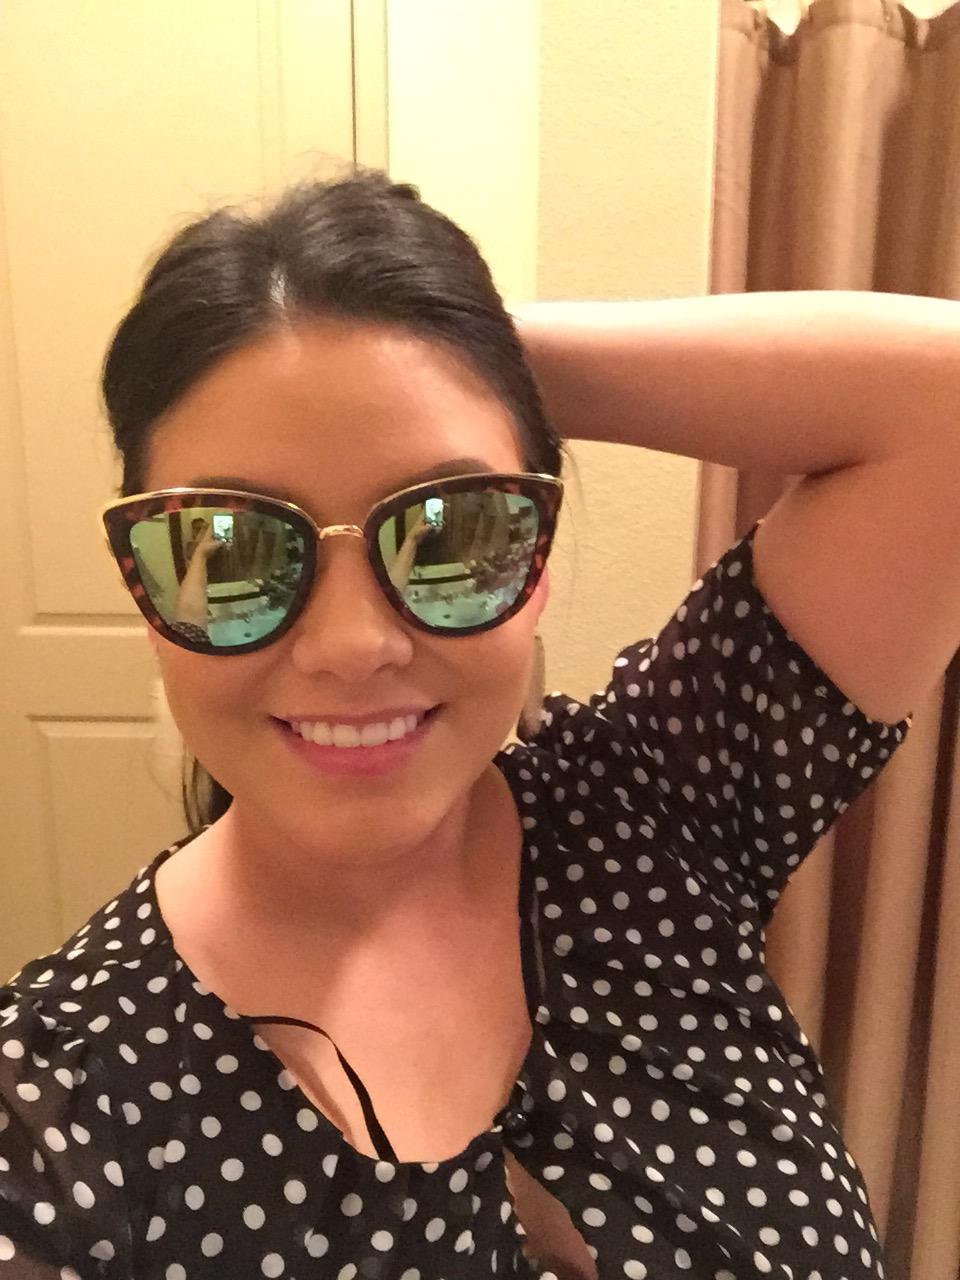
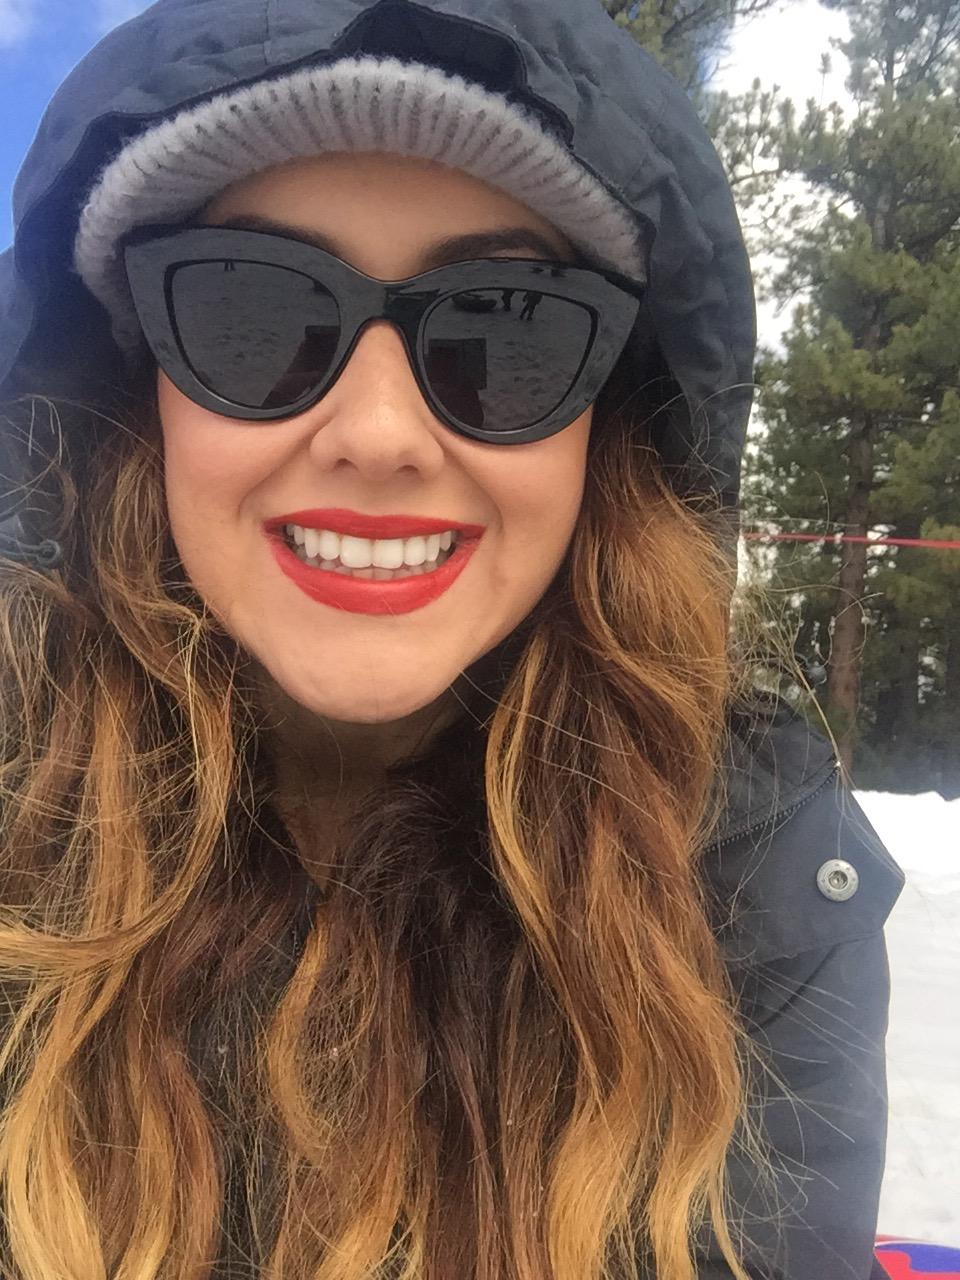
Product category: accessories_sunglasses
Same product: no